Elitch Gardens

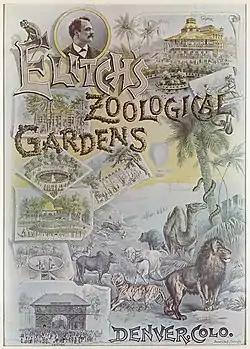
Poster for Elitch's Zoological Gardens (c. 1900)

Elitch Gardens was a family-owned seasonal amusement park, theater, and botanic garden in the West Highland neighborhood in northwest Denver, Colorado, United States, at 38th Avenue and Tennyson Street. For more than a century Elitch's was one of the most popular entertainment destinations in Colorado. It was nationally known for its luscious gardens, the Elitch Theatre, the Trocadero Ballroom, and the premier wooden roller coaster, Mister Twister. The park moved to downtown Denver in 1994 and later in November 1998 became Six Flags Elitch Gardens (now simply Elitch Gardens once again). The former location has been redeveloped.